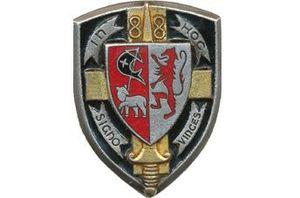
Insigne régimentaire du 88e régiment d'infanterie (France).
L'ordre de bataille de l'armée française en août 1914 fournit l'organisation de l'armée de terre française tel que prévu selon le plan de mobilisation et de concentration, le plan XVII, appliqué à partir du 2 août 1914, veille de l'entrée de la France dans la Première Guerre mondiale. Cette structure est modifiée dès le premier mois de guerre.
Le 88ᵉ régiment d'infanterie est un régiment d'infanterie de l'Armée de terre française, à double héritage, créé sous la Révolution à partir du régiment de Berwick, un régiment d'infanterie irlandais au service du Royaume de France, et du 13ᵉ régiment d'infanterie légère créé à partir d'une grande partie de la garde nationale soldée de Paris.